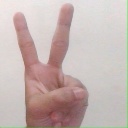
अक्षर: क